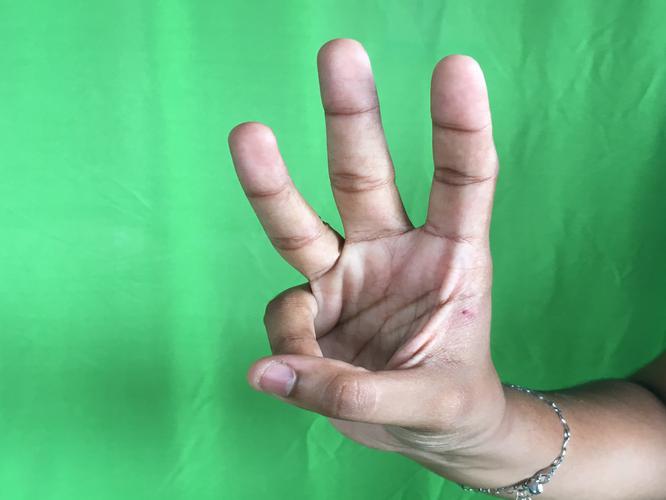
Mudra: Trishulam
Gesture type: single_hand